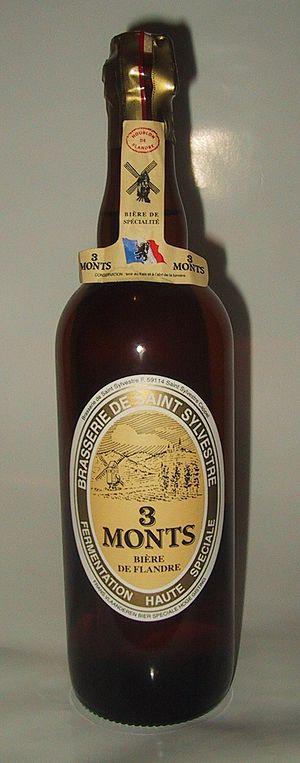
3 monts, bière de Flandre (France)
Une bière spéciale ou une bière de spécialité est un terme dénotant une catégorie administrative ou un type de bière différent selon les pays et les brasseries qui désigne des produits fort disparates sous une appellation commerciale similaire.